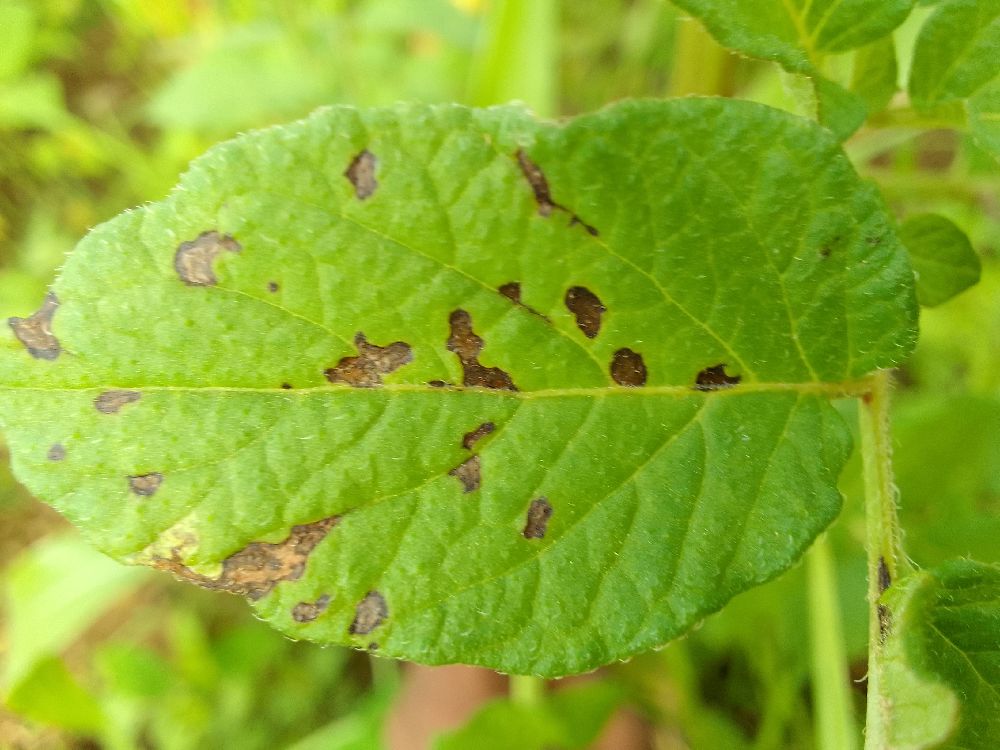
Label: Early blight